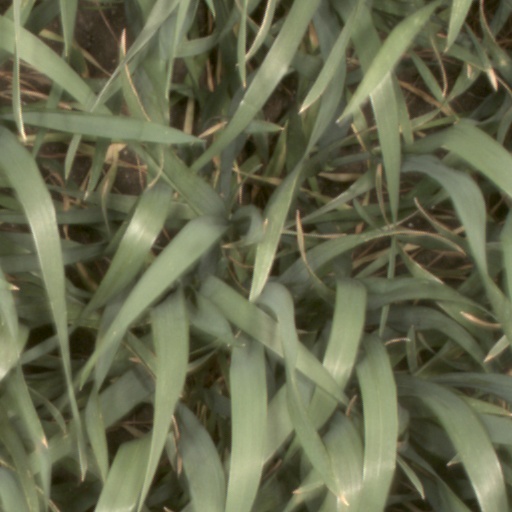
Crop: wheat